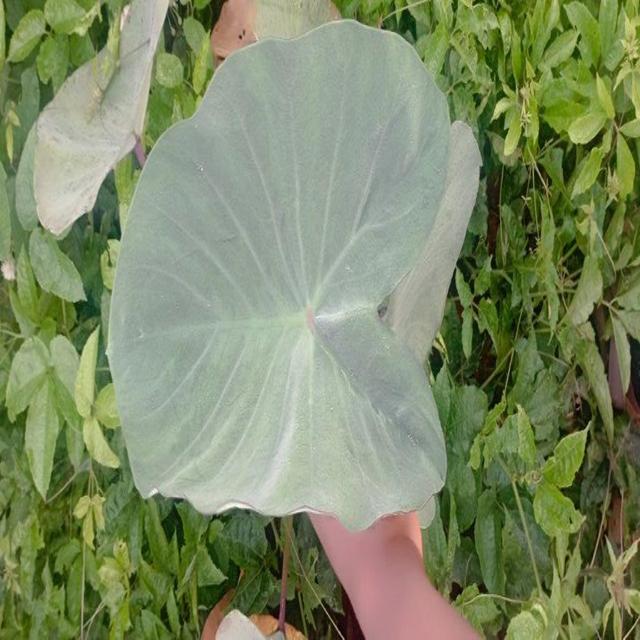
Label: Healthy